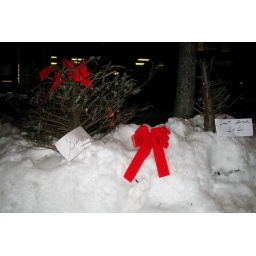
This appeared in a dirty snowbank outside my downtown Washington, D.C. office building today.